Imperial Leather

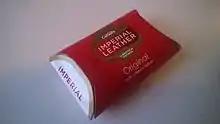
A bar of Imperial Leather soap

Imperial Leather is a British brand of soaps, toiletries and healthcare products manufactured by PZ Cussons. Its distinctive aroma is inspired by Russia leather.